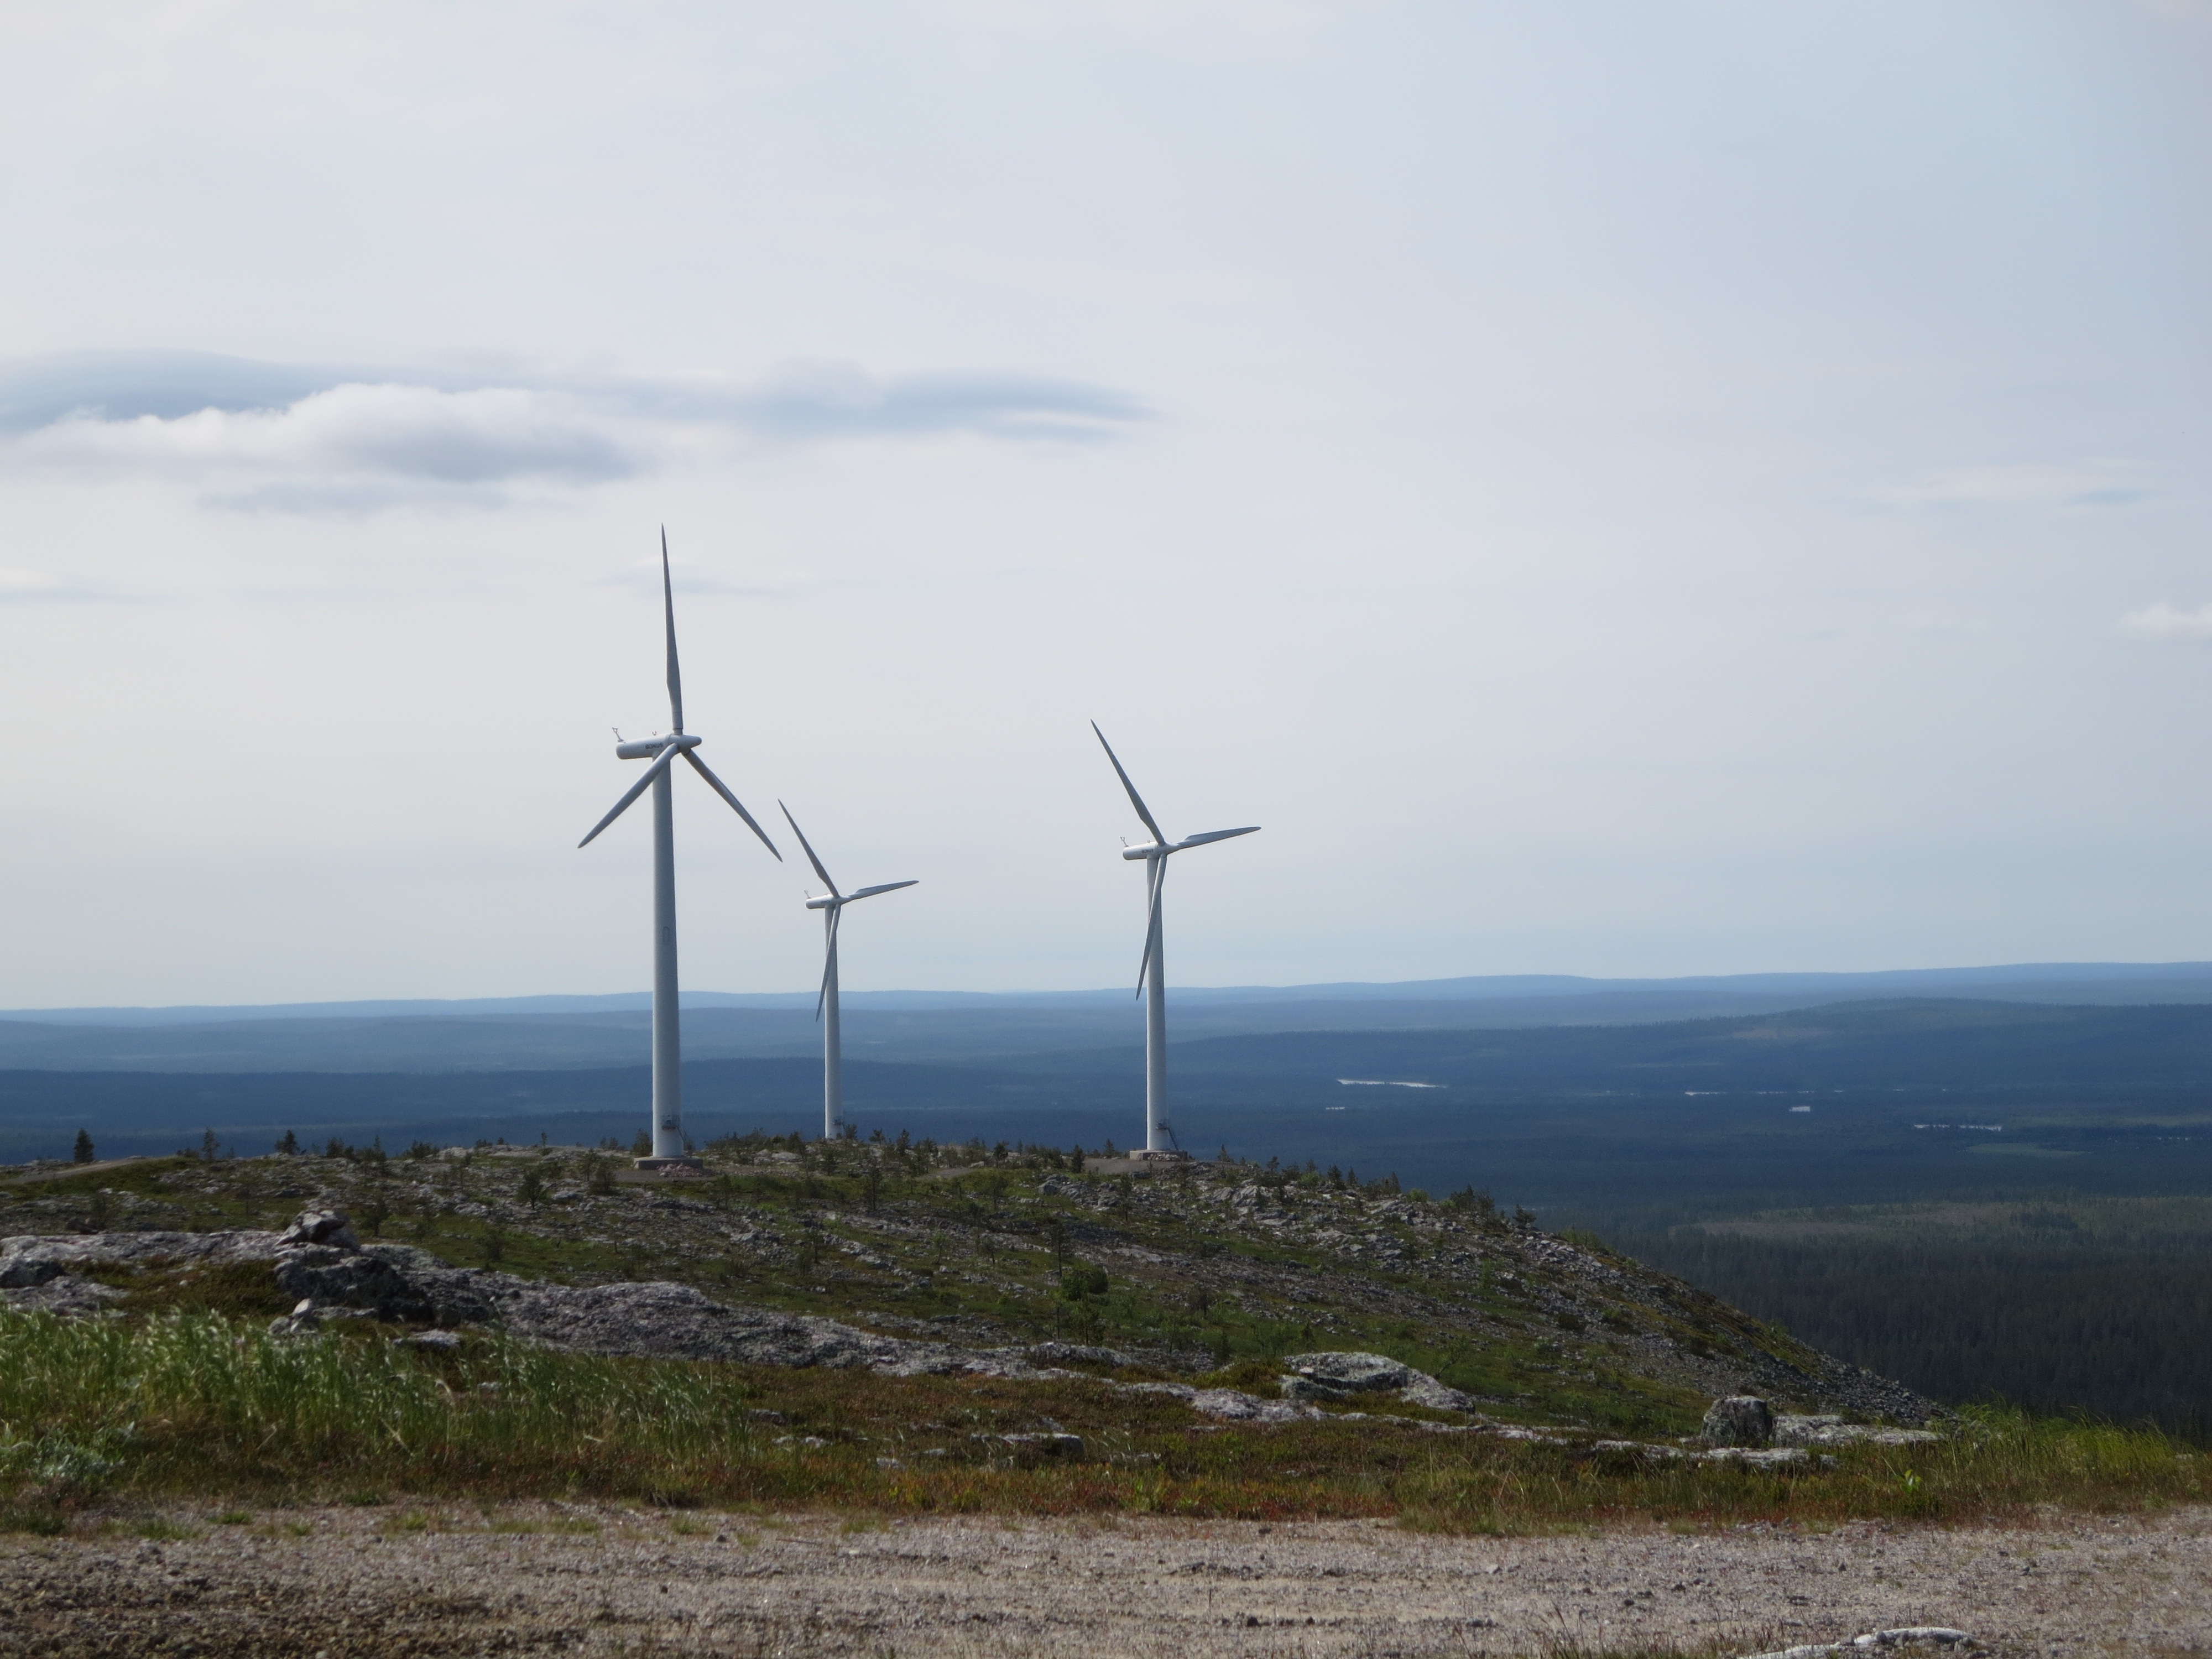
field, prairie, windmill, wind, environment, machine, environmental, wind turbine, plain, turbine, energy, power, mill, wind farm, electric, renewable